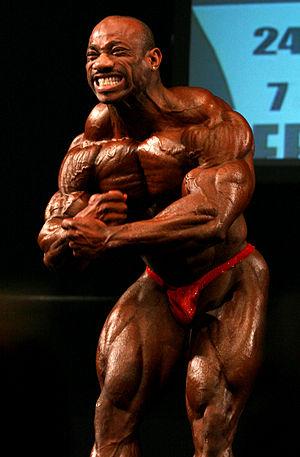
Dexter "La Lame" Jackson est un bodybuilder professionnel américain affilié à l'IFBB, qui a remporté en 2008 le titre de Mr.Olympia. C'est le culturiste qui a gagné le plus de titre au niveau professionnel.